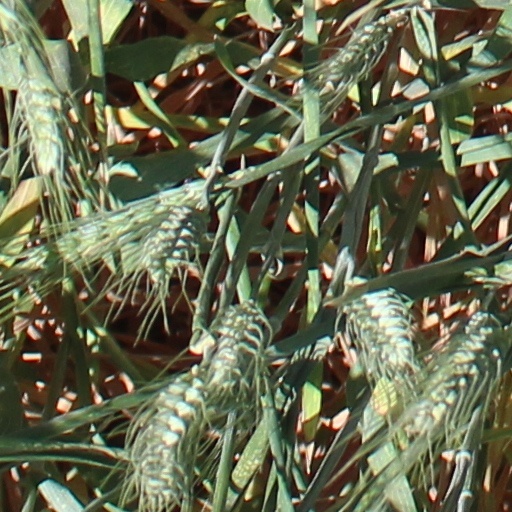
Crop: wheat